1st Squadron (Belgium)

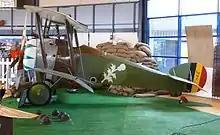
Sopwith Camel in the markings of 1st Squadron.

At the start of World War I, Belgium was neutral. An overwhelming invasion by the German army left Belgium partially occupied by the end of 1914, with its preserved territory shielded by deliberate defensive flooding at Nieuwpoort by the Belgians. As a result, the Aviation Militaire Belge was based in the diminished remnant of a small country, and performed largely in a static defensive mode.